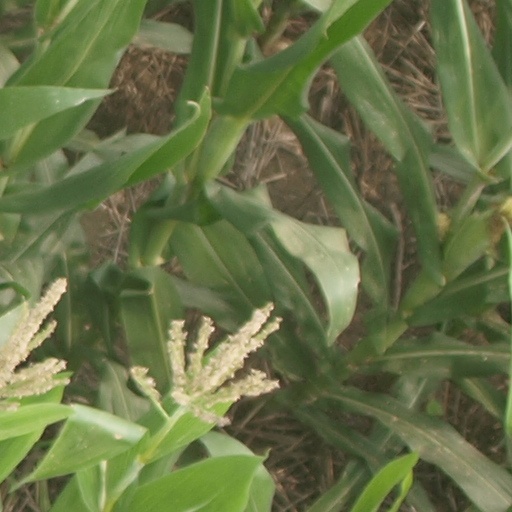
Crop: maize; corn